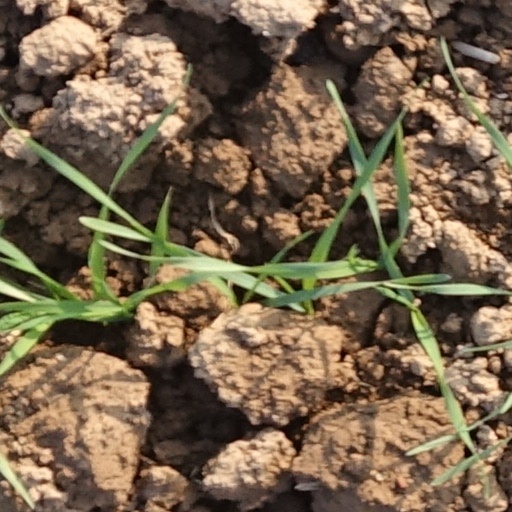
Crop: wheat